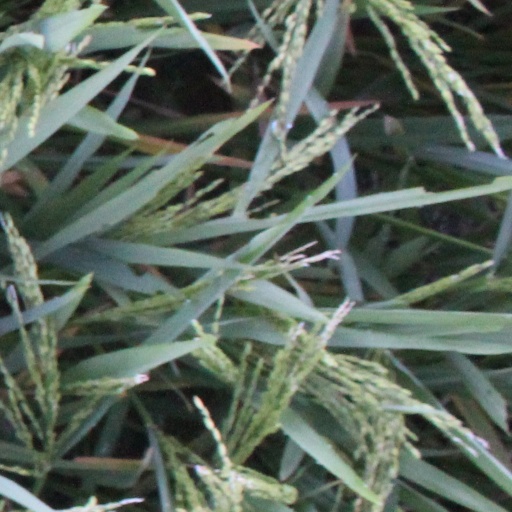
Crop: rice